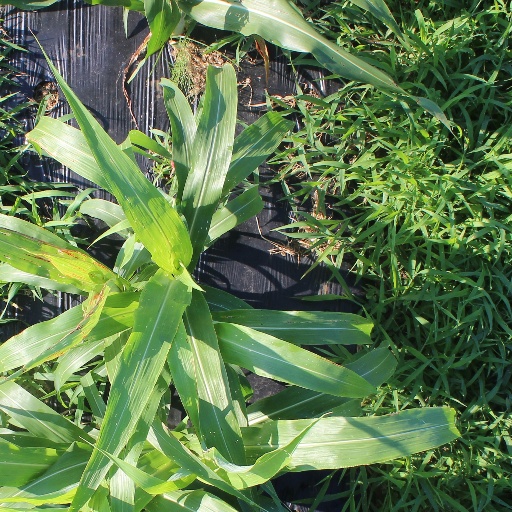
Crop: sorghum